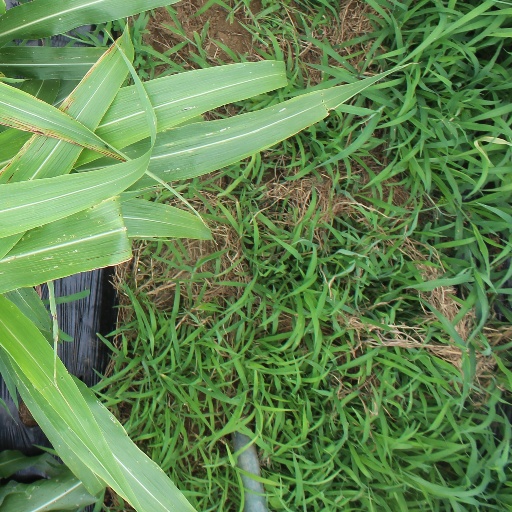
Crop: sorghum